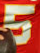
Number: 5